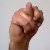
The image shows a hand gesture representing the letter 'N' in Indian Sign Language.